Canon Alexander Galloway

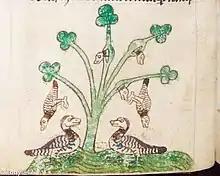
From Topographia Hibernica British Library MS 13 B VIII

Not only was Galloway a skilled canonist, Master of Works and an influential liturgist, In two ways he was a "man of his times". First, his ability to hold a view of the world that depends on myth and magic. Some time, between 1505 and 1507 Galloway and Hector Boece undertook a series of expeditions on behalf of Bishop Elphinstone. Elphinstone was making preparations for a new Scottish Breviary. To inform the group undertaking the work, Boece and Galloway, both members of the Aberdeen Liturgists, were asked to update stories of the Scottish Saints. On one of their trips to monasteries and abbeys in the west of Scotland, they reached an un-named island. There, according to Boece, Galloway gave his views on origins of barnacle geese. (See also, Barnacle goose myth)